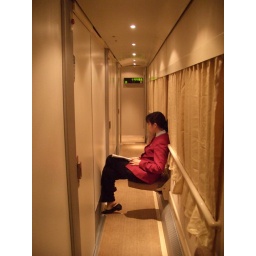
The girl in red on the train.